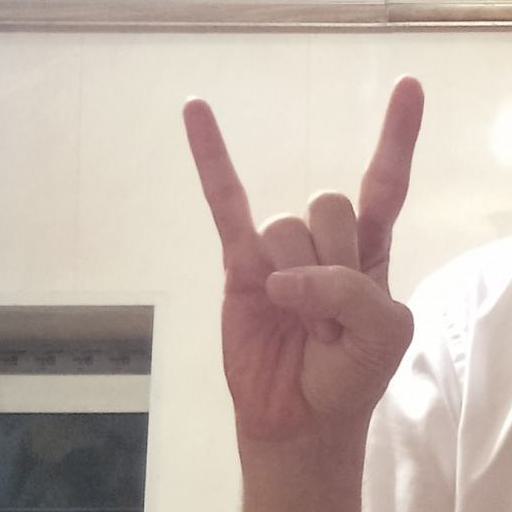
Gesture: rock